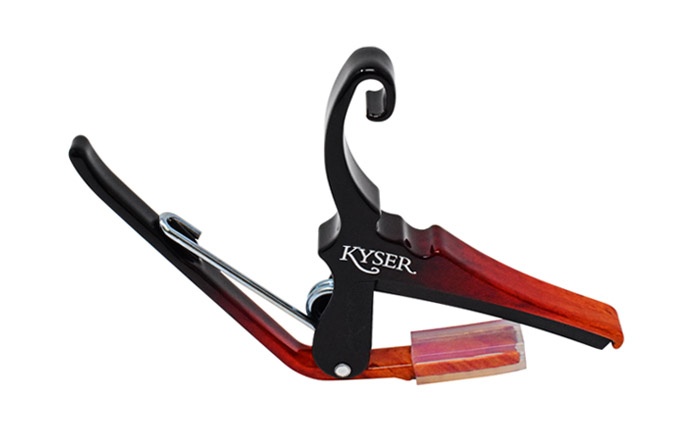
Kyser Quick-change Acoustic Guitar Capo (Sunburst)
A Kyser® Quick-Change® is expertly engineered and built to last. It is reliable and does just what it is designed to do — clearly raise the pitch of the guitar so you can play in a different key without retuning or changing fingering. Seasoned professionals and beginning players alike appreciate how the Kyser® Quick-Change® helps them transpose their guitar in seconds, with only one hand. The beauty of the Kyser® Quick-Change® is in its simplicity. We pioneered this design and although often imitated, a Kyser® is never equaled.
Brand: Kyser
Category: Arts & Entertainment > Hobbies & Creative Arts > Musical Instrument & Orchestra Accessories > String Instrument Accessories > Guitar Accessories > Capos > Partial Capos